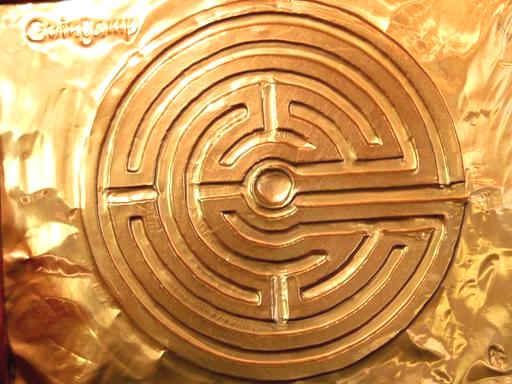
Material: metal